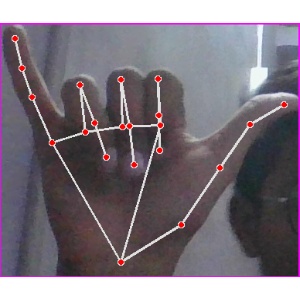
अक्षर: य